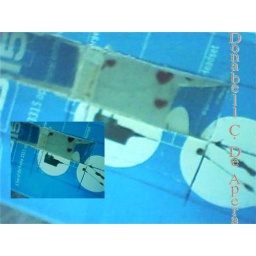
Outside the improvised bedroom looking inside in the window